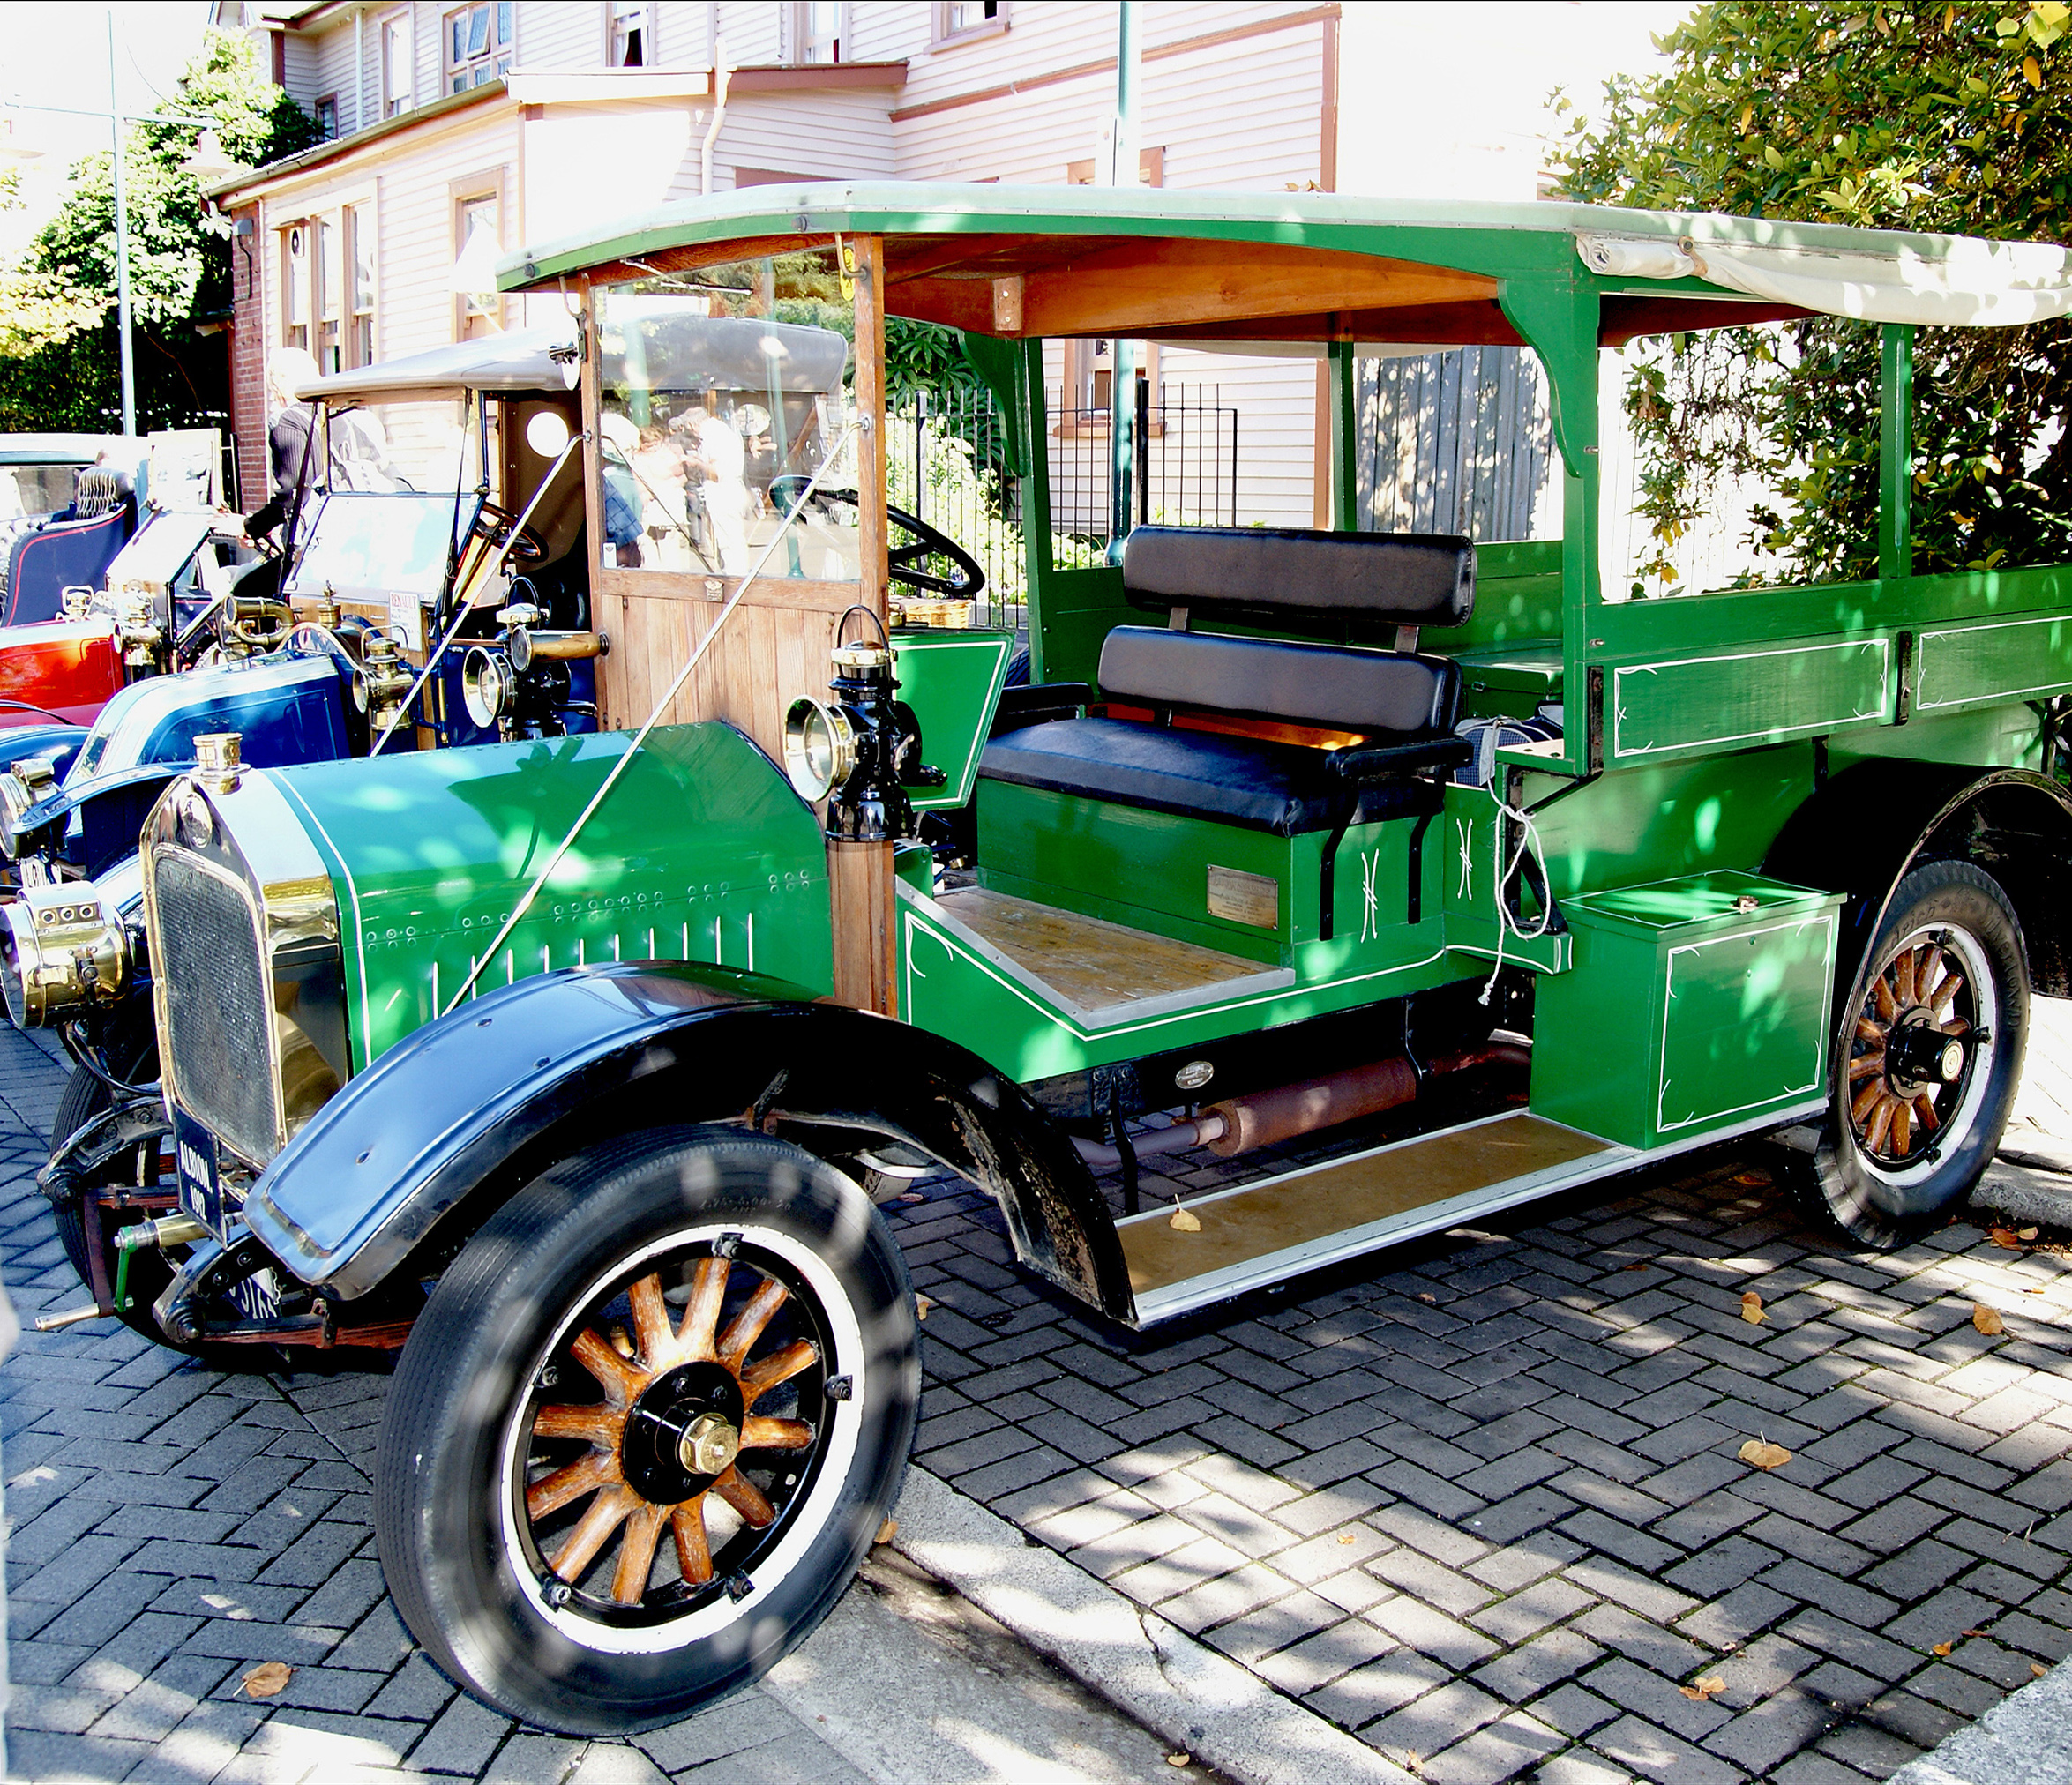
car, transport, truck, vehicle, motor vehicle, vintage car, oldcars, classiccars, vintagecars, autoshow, carshows, motorshow, carparade, vintagecarclubs, earlytransport, albiongreencar, antique car, land vehicle, mode of transport, automobile make, military vehicle